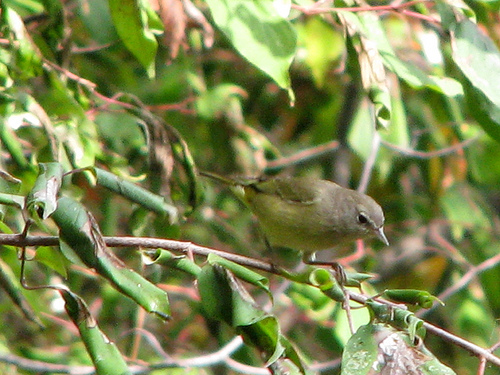
this small bird has a yellow belly, short beak and white superciliary.
this little green bird has a green breast, grey wings, and grey head.
a brown and gray bird with white eyerings and black eyes.
this little bird has a yellow belly and breast with a gray crown and short pointy bill.
this bird is small, all brown, and a pointed bill.
this bird is grey with yellow and has a very short beak.
this bird has a brown crown as well as a small white bill
this gray-green bird has long tarsi, a pointed beak, and a stone-colored nape.
this bird is dull grey and yellow colored and has average proportions.
a small light green bird with green tailfeathers
Species: Tennessee Warbler